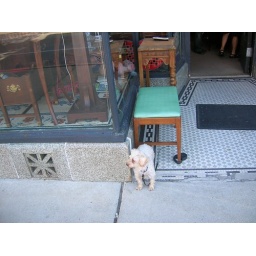
a cute little dog in front of an antique store